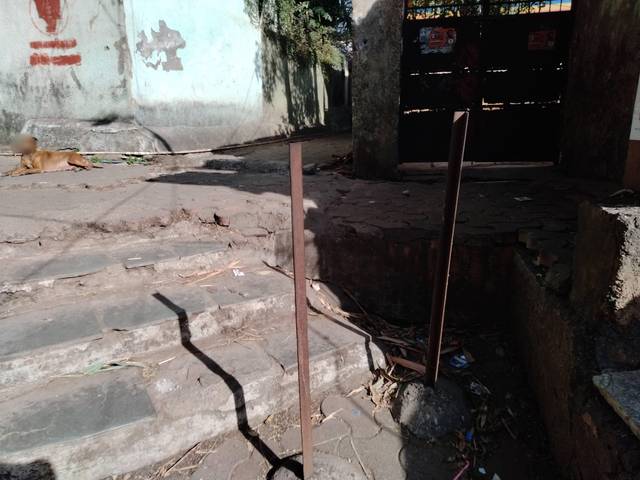
Region: India
Coordinates: 19.097, 72.906